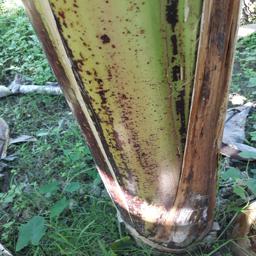
Label: PSEUDOSTEM WEEVIL